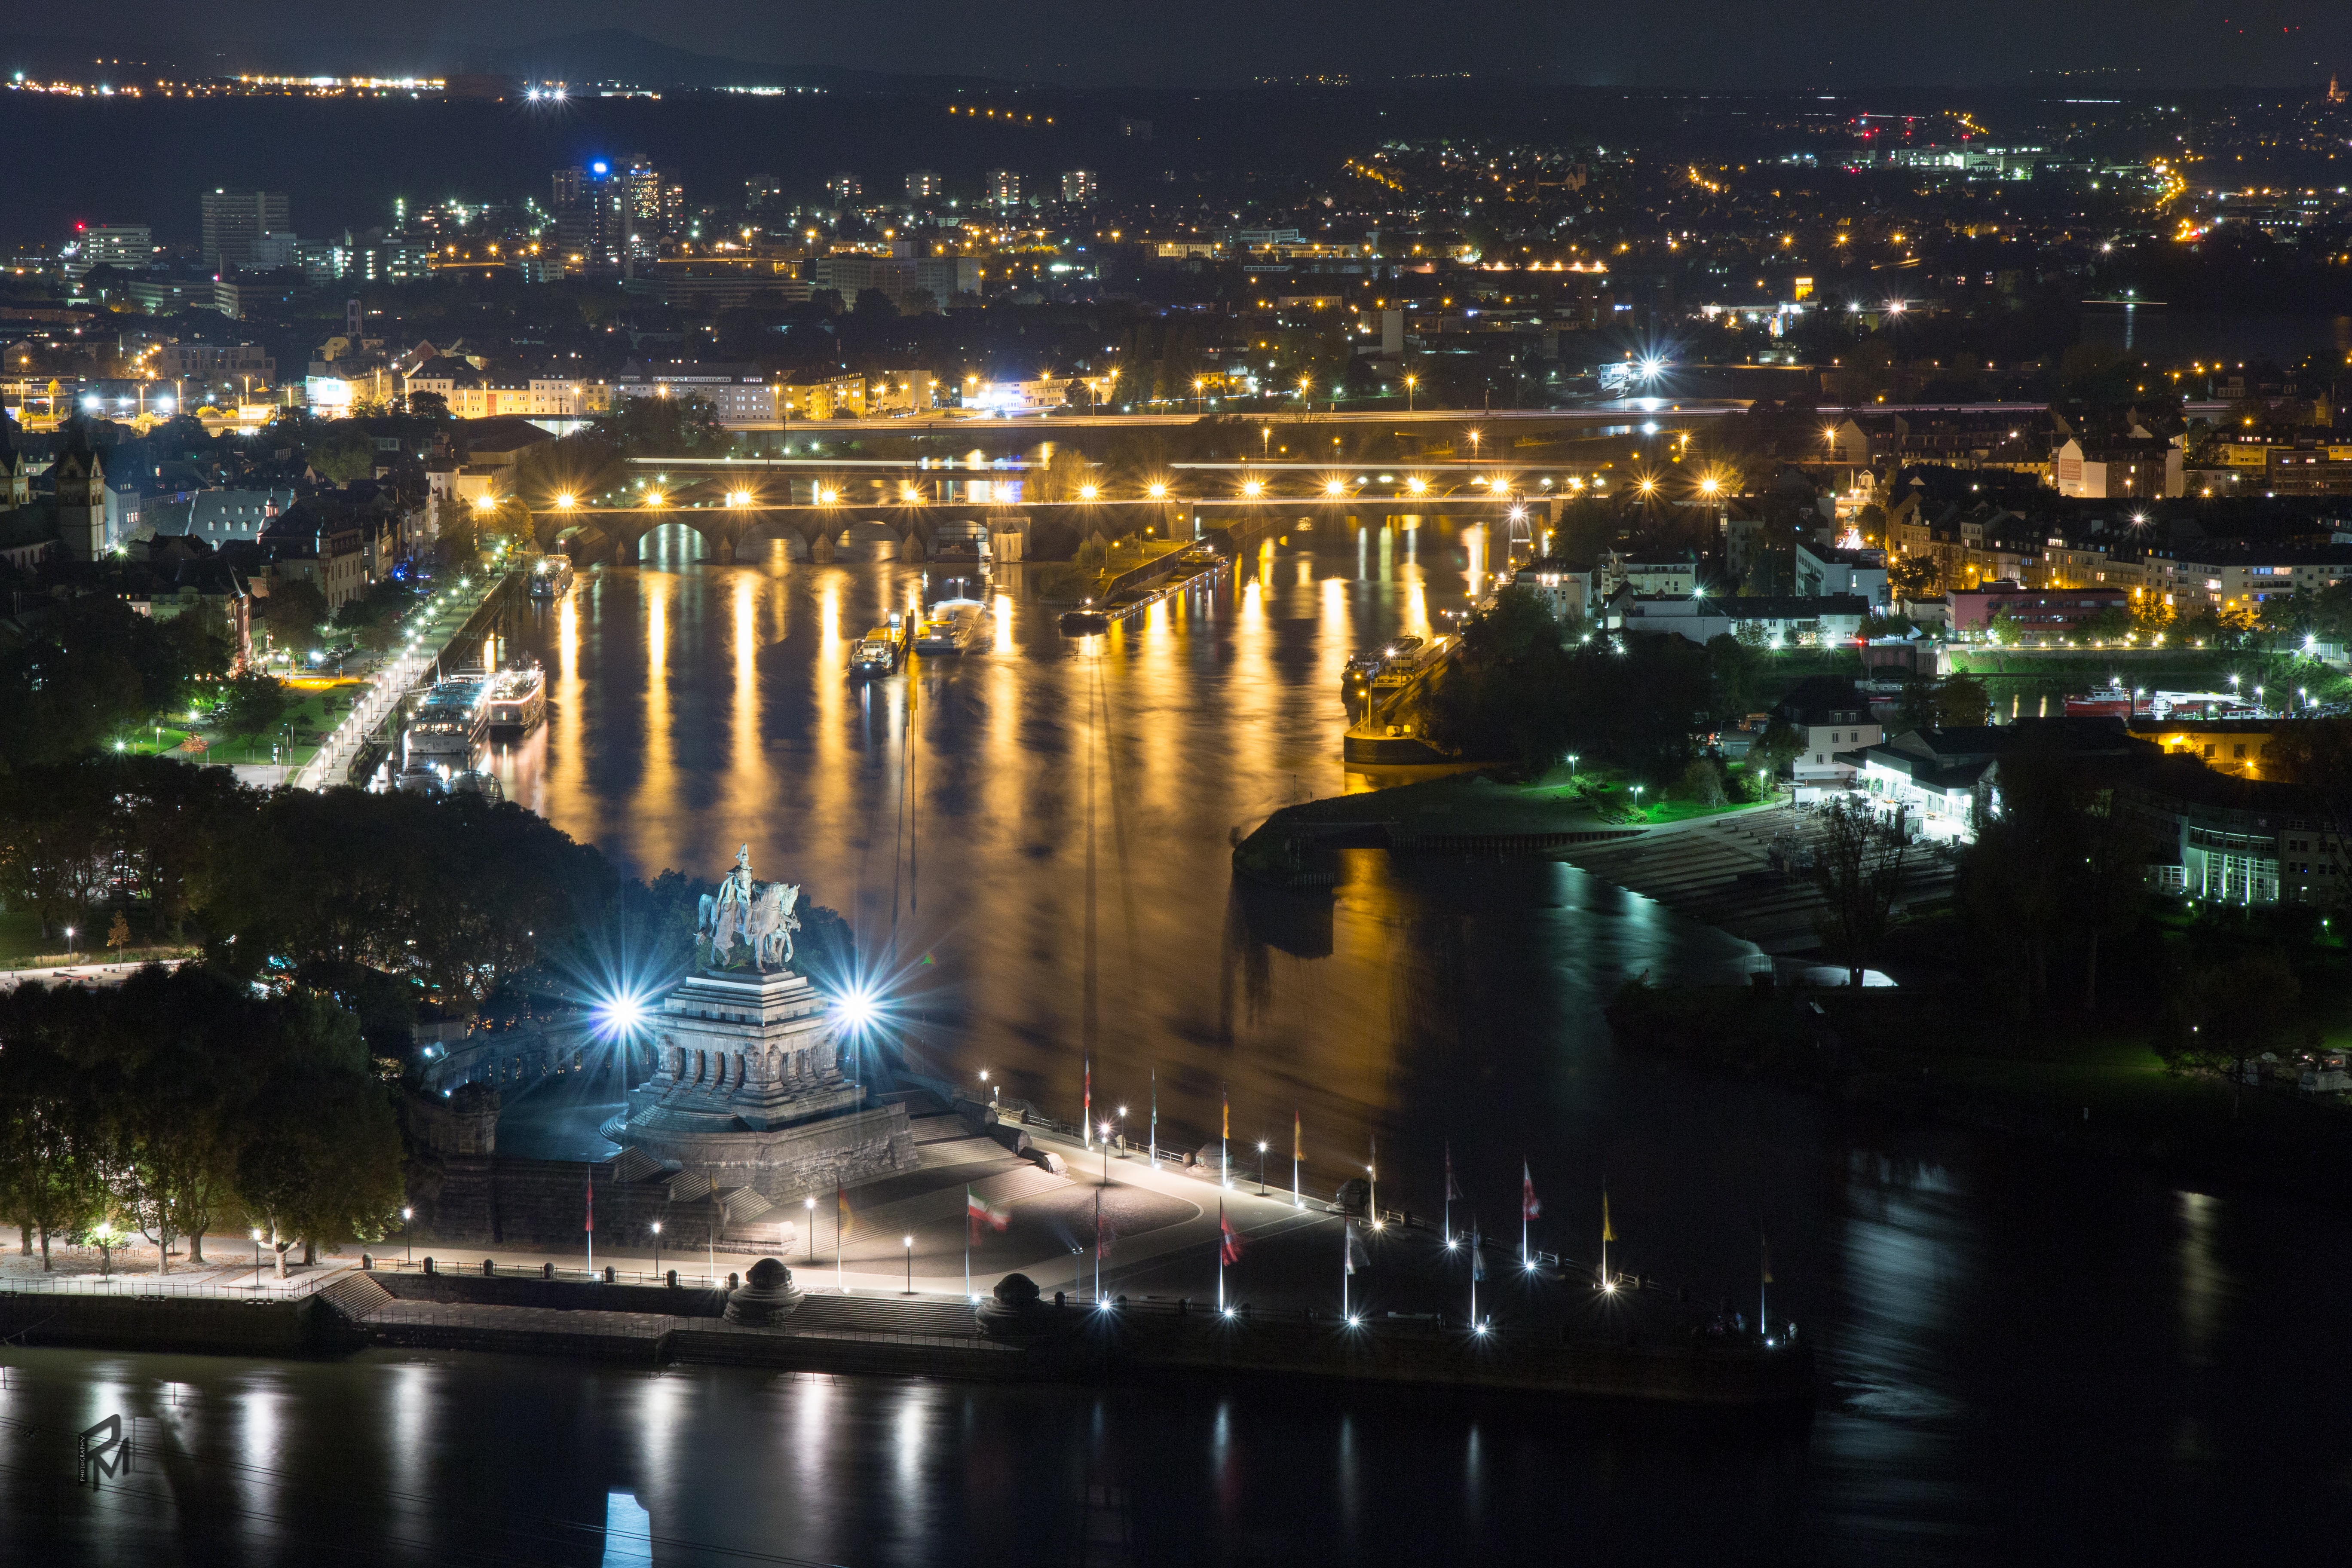
skyline, night, city, skyscraper, monument, cityscape, downtown, dusk, evening, reflection, landmark, long exposure, rhine, mosel, koblenz, metropolis, night photograph, urban area, german corner, ehrenbreitstein fortress, lzb, kaiser wilhelm, human settlement, metropolitan area